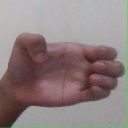
अक्षर: ख